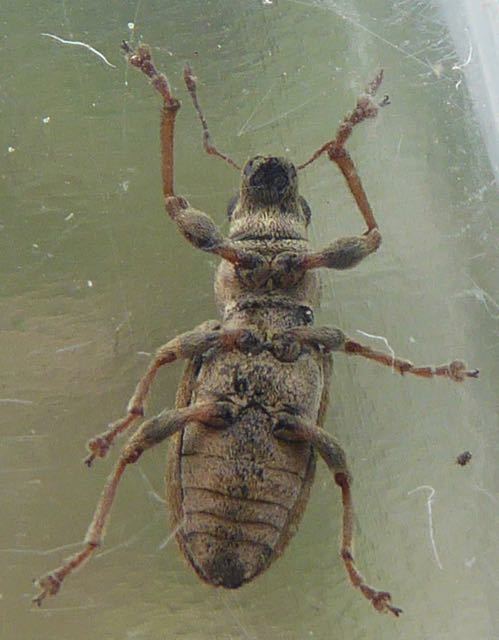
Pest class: pea_leaf_weevil